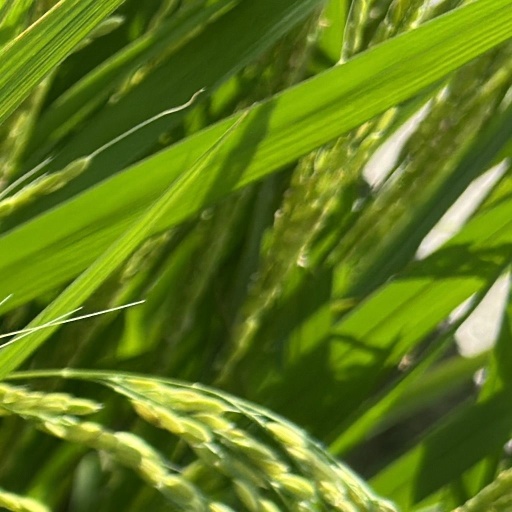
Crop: rice